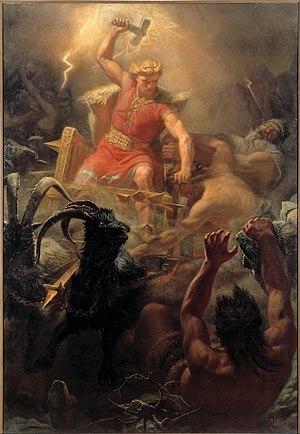
Cette liste non exhaustive concerne les objets légendaires et sacrés appartenant au domaine des légendes, des religions et de la mythologie. Elle comprend plusieurs familles.